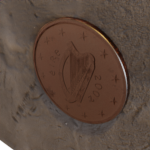
Coin value: 1cent
Country: ie
Edition: standard